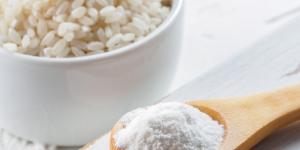
harina de arroz casera